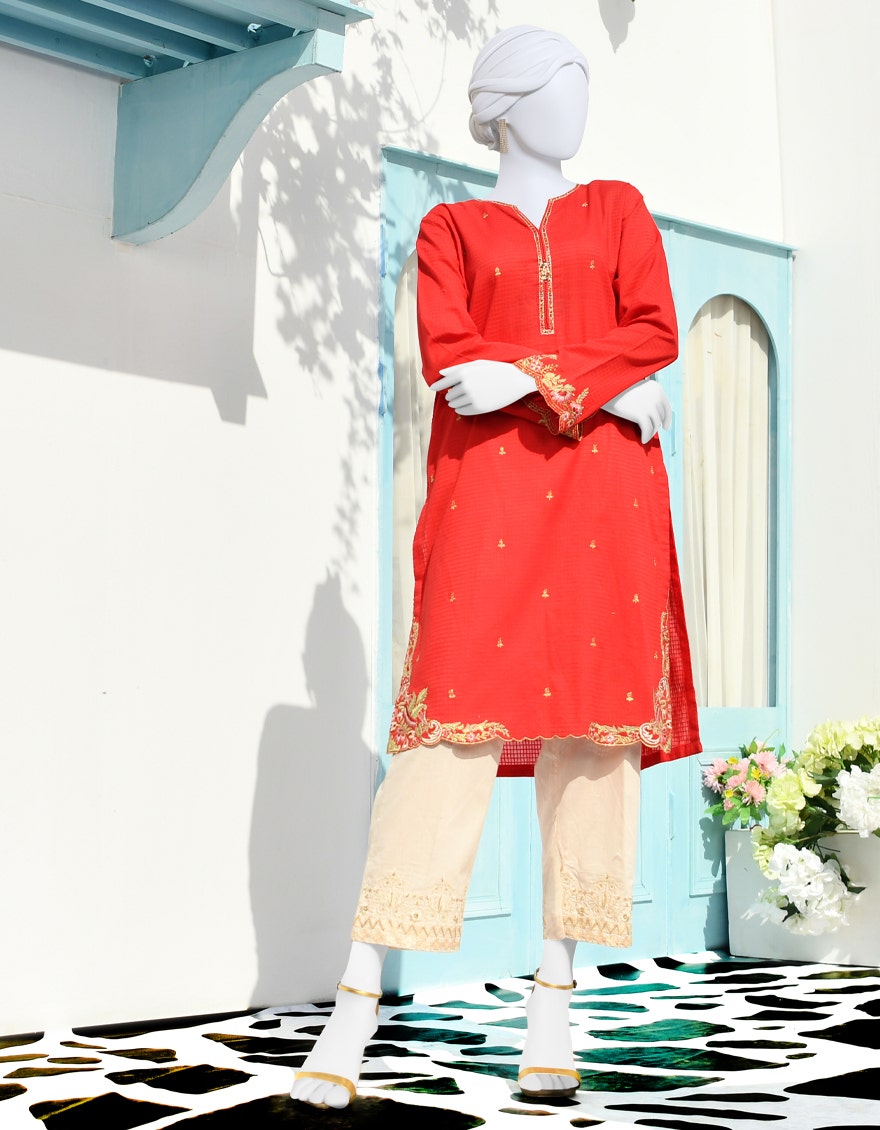
red gold embroidered tunic with gold thread